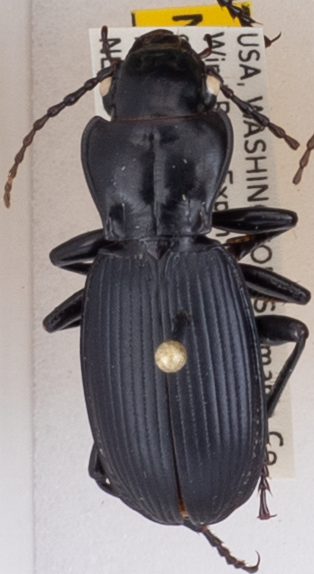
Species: Pterostichus lama
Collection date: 2018-08-14
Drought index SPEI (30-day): -2.09
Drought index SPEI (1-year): -0.32
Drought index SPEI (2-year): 0.54